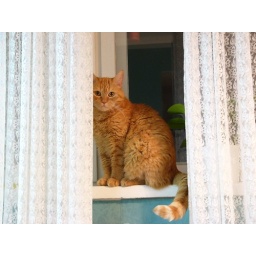
cat in window